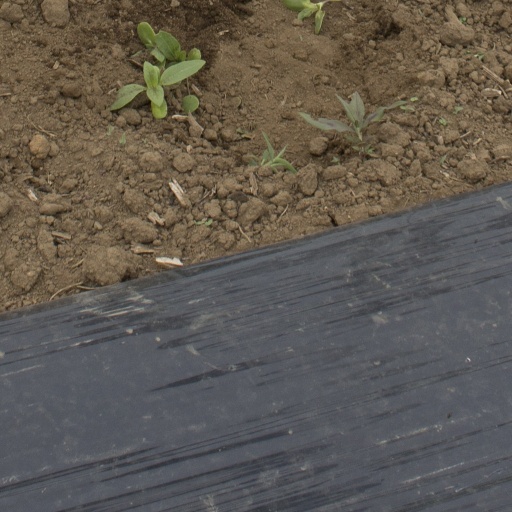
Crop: Jerusalem artichoke